Uppsala University

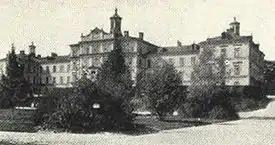
The old main building of the Uppsala University Hospital, photograph from c"." 1920

The first clinic with the specific intention to facilitate the practical education of medical students was the "Nosocomium Academicum", founded in 1708 and located at the Oxenstierna Palace at Riddartorget beside the cathedral (see illustration above). The building (the former residence of the president of the Royal Chancellery Bengt Gabrielsson Oxenstierna) today houses the Faculty of Law.